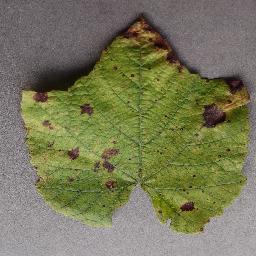
Label: Grape___Leaf_blight_(Isariopsis_Leaf_Spot)